Y-Bridge (Zanesville, Ohio)

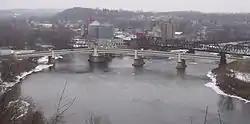
The Zanesville Y-Bridge, seen from a high bluff south of the river confluence.

The Zanesville Y-Bridge is a historic Y-shaped three-way bridge that spans the confluence of the Licking and Muskingum Rivers in downtown Zanesville, Ohio. It carries the traffic of U.S. Route 40 (Main Street and West Main Street), as well as Linden Avenue.